Kolazhy Gram Panchayat

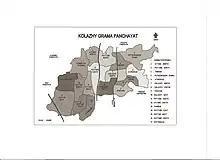
Kolazhy Grama Panchayat Wards

The administration of the panchayat is done by a council consisting of 17 members elected from the wards of the panchayat. The council will rule for a period of 5 years. Presently, it is ruled by LDF. The front secured majority by winning 12 out of 17 seats in the elections held in December 2020.